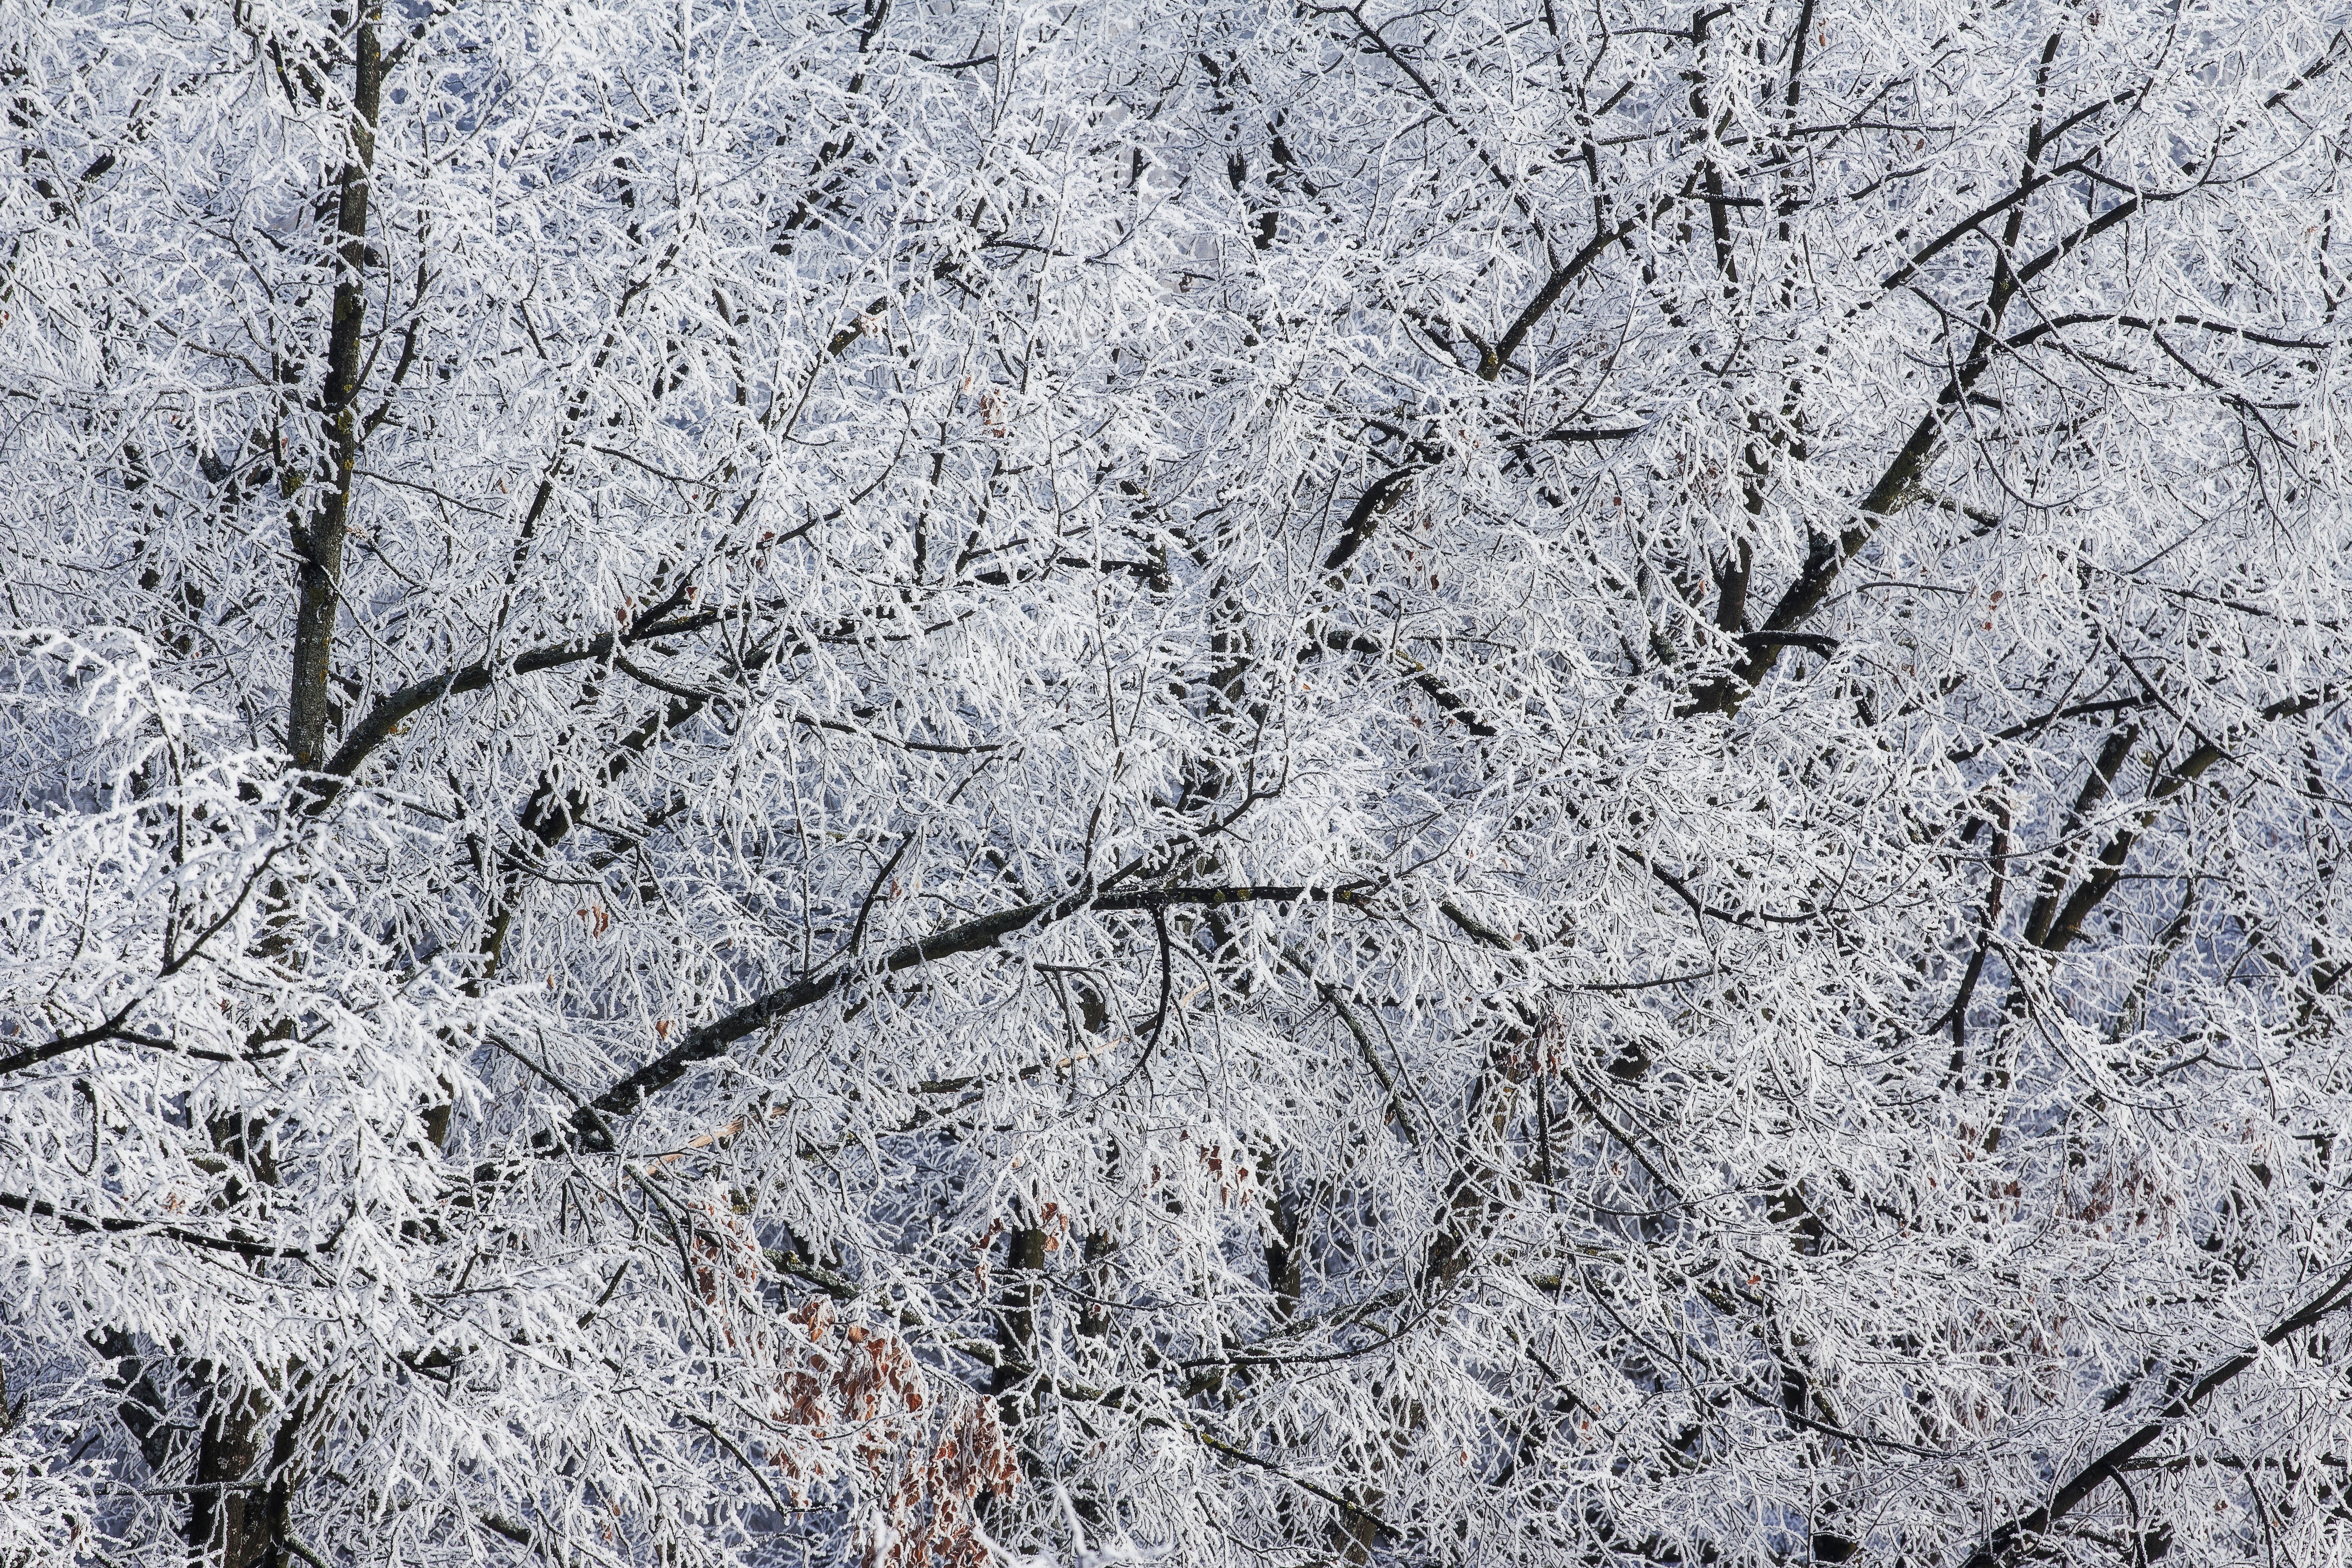
tree, branch, blossom, snow, winter, plant, flower, frost, spring, season, cherry blossom, freezing